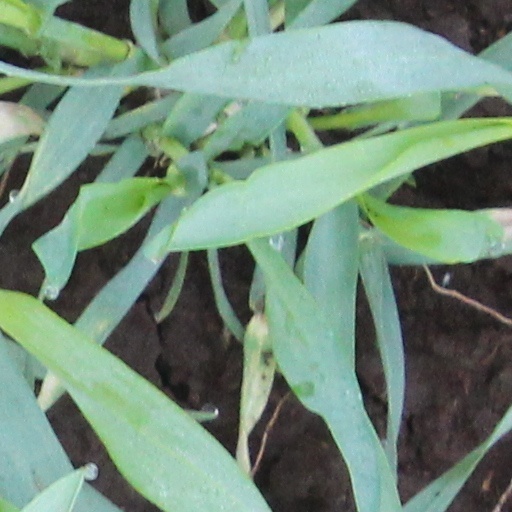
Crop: wheat